National Museum of Korea

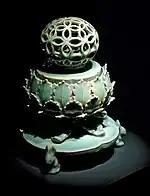
Celadon Openwork Incense Burner

This Twelfth-century incense burner represents some of the best quality Goryeo celadon. It is composed of a cover (with a central hole for releasing incense), a burner, and a support. Above the hole for incense is a curved knob with a Seven Treasure design incised to aid the release of scent.